Trial by combat

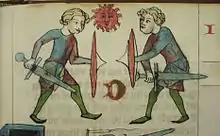
Depiction of a judicial combat in the Dresden codex of the (early to mid-14th century), illustrating the provision that the two combatants must "share the sun", i.e. align themselves perpendicular to the Sun so that neither has an advantage.

Otto the Great in 967 expressly sanctioned the practice of Germanic tribal law even if it did not figure in the more "imperial" Roman law. The celebrated case of Gero, Count of Alsleben, is a good example. The Fourth Lateran Council of 1215 deprecated judicial duels, and Pope Honorius III in 1216 asked the Teutonic Order to cease its imposition of judicial duels on their newly converted subjects in Livonia. For the following three centuries, there was latent tension between the traditional regional laws and Roman law.